Cheffia

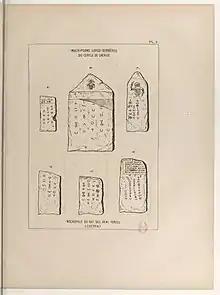
Libyco-Berber inscriptions from Cheffia

Cheffia is the site of the Roman city of Thullium in the Province of Numidia. The Cheffia valley contains a number of ruins that can be considered as Libyan necropolises. Reboud describes a number thereof, and their Lybic (Libyco-Berber) inscriptions, and published the map shown in this article. The region was slow to christianize, with Thullium not receiving its first bishop until the end of the fifth century; a bishop from there was present at the Council of Carthage in 525.